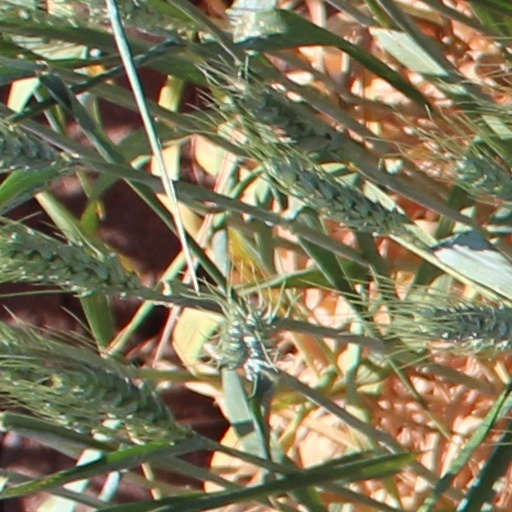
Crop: wheat